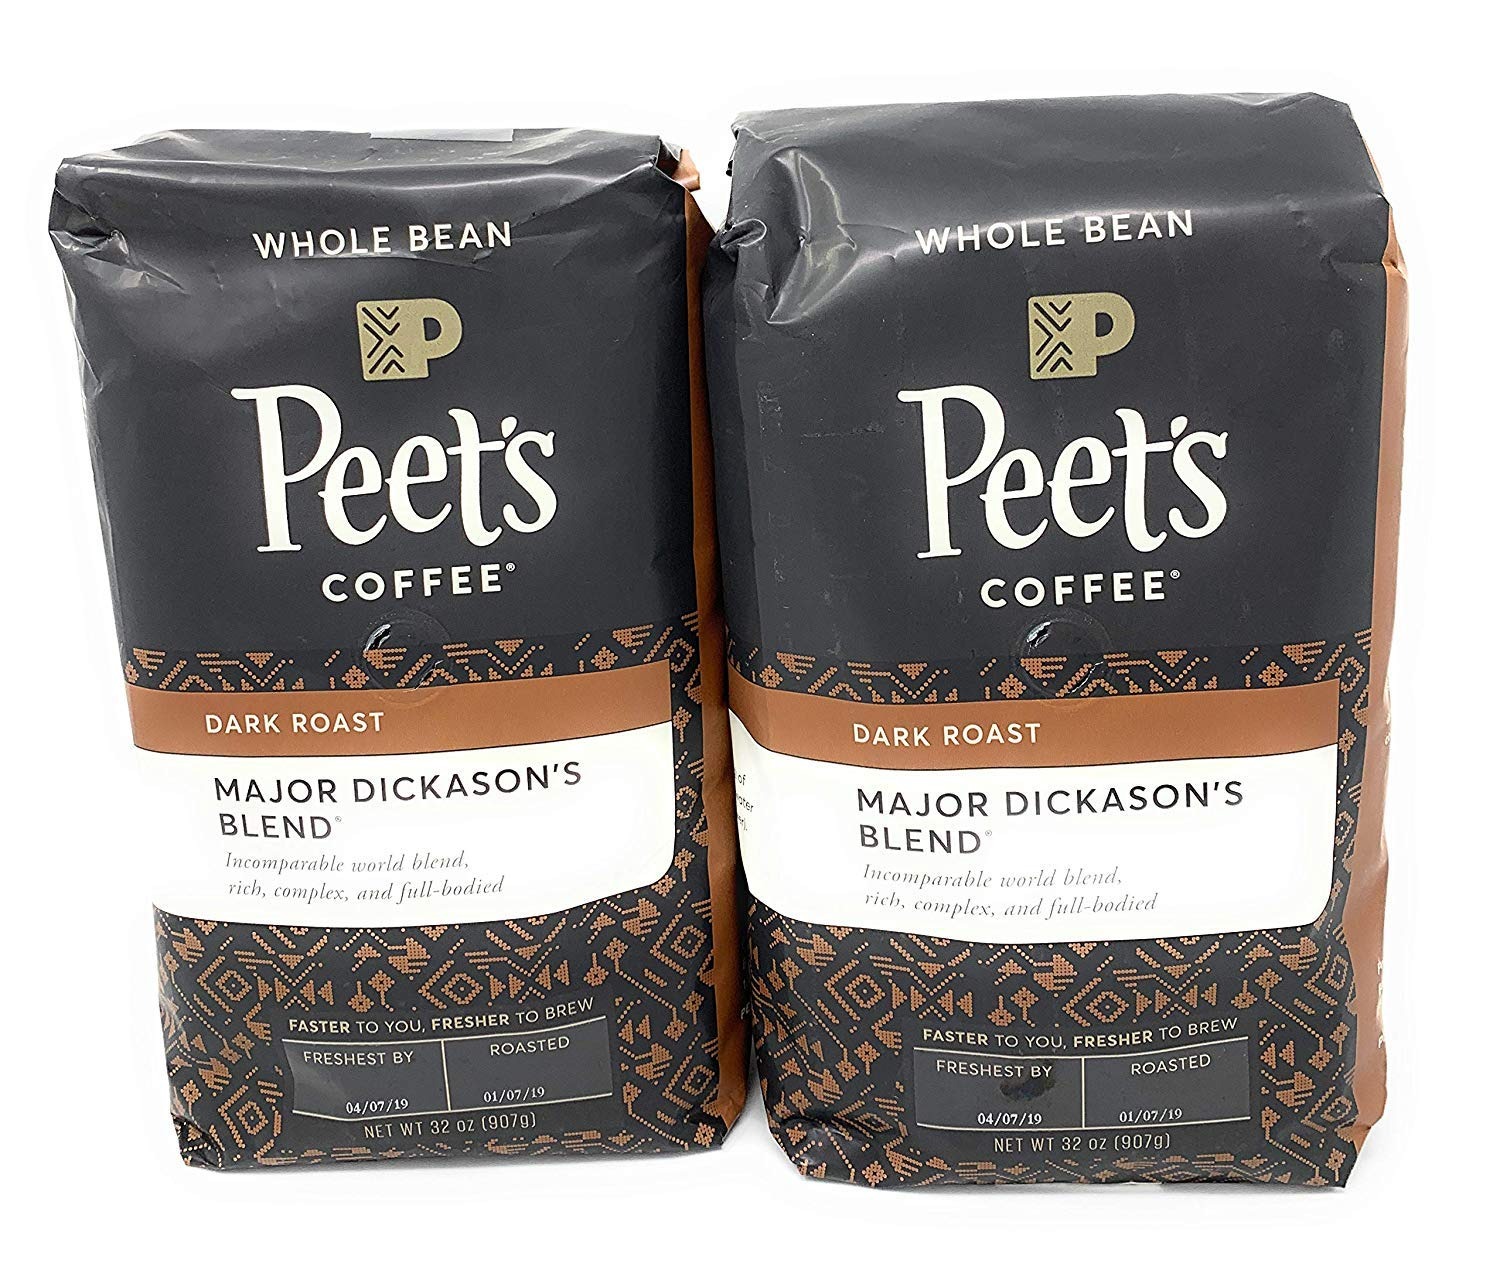
Item Name: Peets Coffee, Major Dickason's Blend, Whole Bean 32oz (Pack of2)
Bullet Point 1: Rich and complex
Bullet Point 2: A pack of 12-Ounce Bag
Bullet Point 3: This premier blend is our all-time bestseller
Bullet Point 4: Pack of 2
Product Description: ☺Ships in Certified Frustration-Free Packaging Legal Disclaimer Actual product packaging and materials may contain more and different information than what is shown on our website. We recommend that you do not rely solely on the information presented and that you always read labels, warnings, and directions before using or consuming a product.
Value: 64.0
Unit: Ounce

Price: 62.28